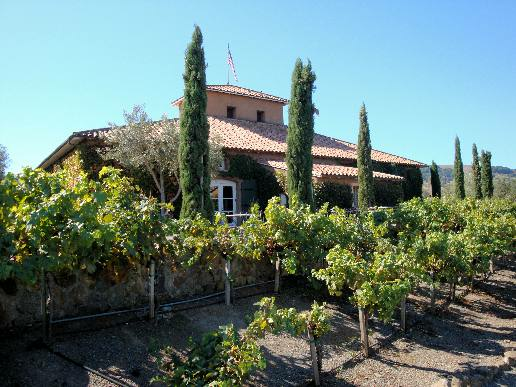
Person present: No